Chigi Palace

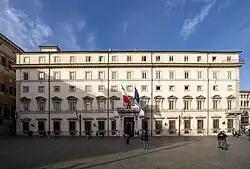
The palace seen from Piazza Colonna

The Chigi Palace is a palace and former noble residence in Rome which is the seat of the Council of Ministers and the official residence of the Prime Minister of Italy. It is located in the Piazza Colonna, next to Palazzo Montecitorio, seat of the Chamber of Deputies.